Toorpu Velle Railu

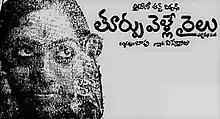
Theatrical release poster

Toorpu Velle Railu is a 1979 Indian Telugu-language film directed by Bapu. The film stars Mohan (in his Telugu debut) and Jyothi (in her debut). It is a remake of the Tamil film "Kizhakke Pogum Rail". The film was released on 25 August 1979.